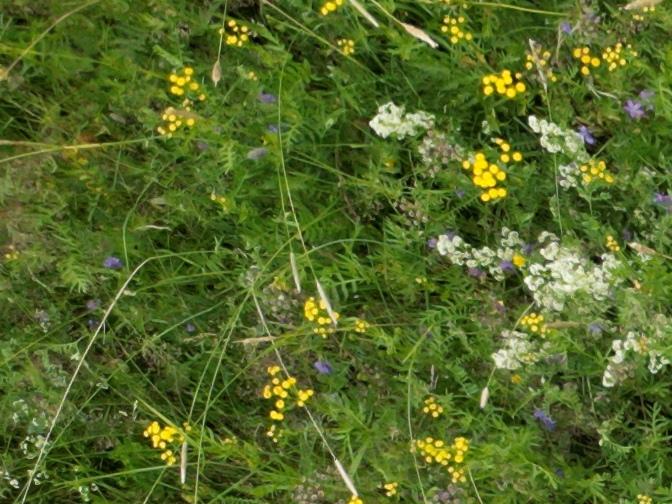
Flowers visible: yarrow flowers, yarrow flowers, yarrow flowers, yarrow flowers, yarrow flowers, yarrow flowers, yarrow flowers, yarrow flowers, yarrow flowers, yarrow flowers, yarrow flowers, yarrow flowers, yarrow flowers, yarrow flowers